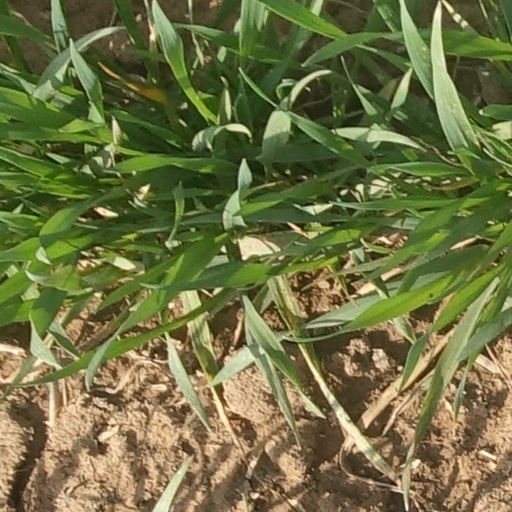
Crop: wheat